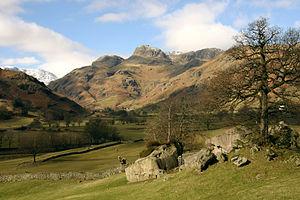
La chaîne des Langdale Pikes, qui se dresse le long du versant nord de la vallée de Great Langdale constitue l’une des principales attractions du Lake District. Depuis la vallée, ils prennent l’apparence d’une crête rocheuse abrupte, mais seul le versant sud présente réellement des à-pics ; sur le versant nord, les coteaux s’inclinent doucement en direction de High Raise, sommet jumeau de cette chaîne. Les Langdale Pikes sont le Pike of Stickle, le Loft Crag, le Harrison Stickle et Pavey Ark.